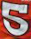
Number: 5